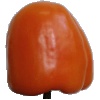
Label: orange_pepper